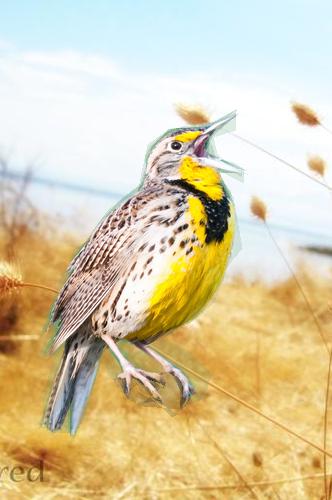
Bird species: Western_Meadowlark
Bird type: waterbird
Background: water